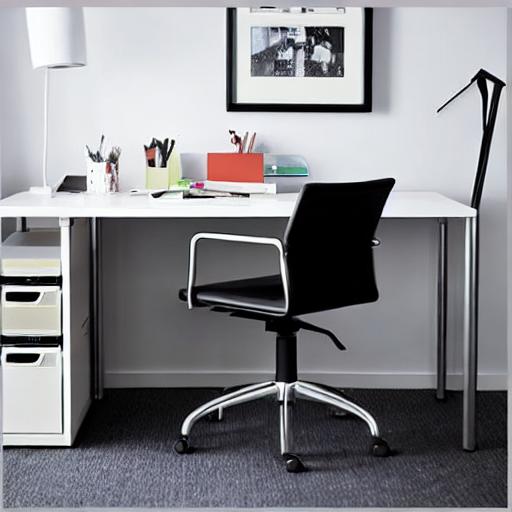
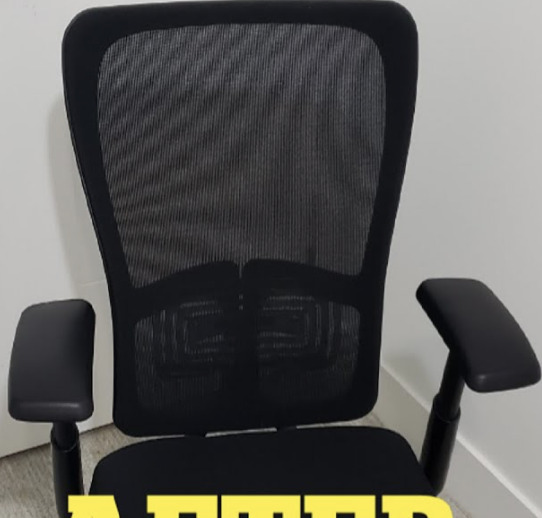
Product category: items_chair
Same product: no